Empire State Building

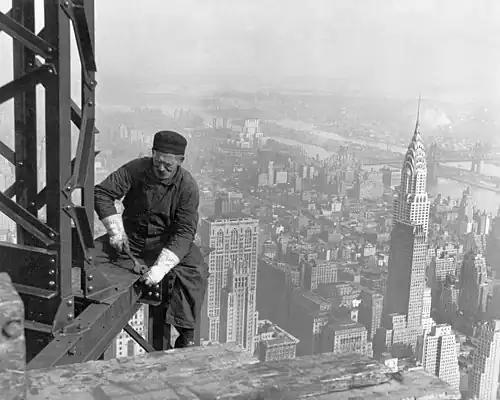
A worker bolts beams in 1930 during construction; the Chrysler Building can be seen in the background.

Bethlehem Engineering Corporation originally intended to build a 25-story office building on the Waldorf–Astoria site. The company's president, Floyd De L. Brown, paid $100,000 of the $1 million down payment required to start construction on the building, with the promise that the difference would be paid later. Brown borrowed $900,000 from a bank but defaulted on the loan.